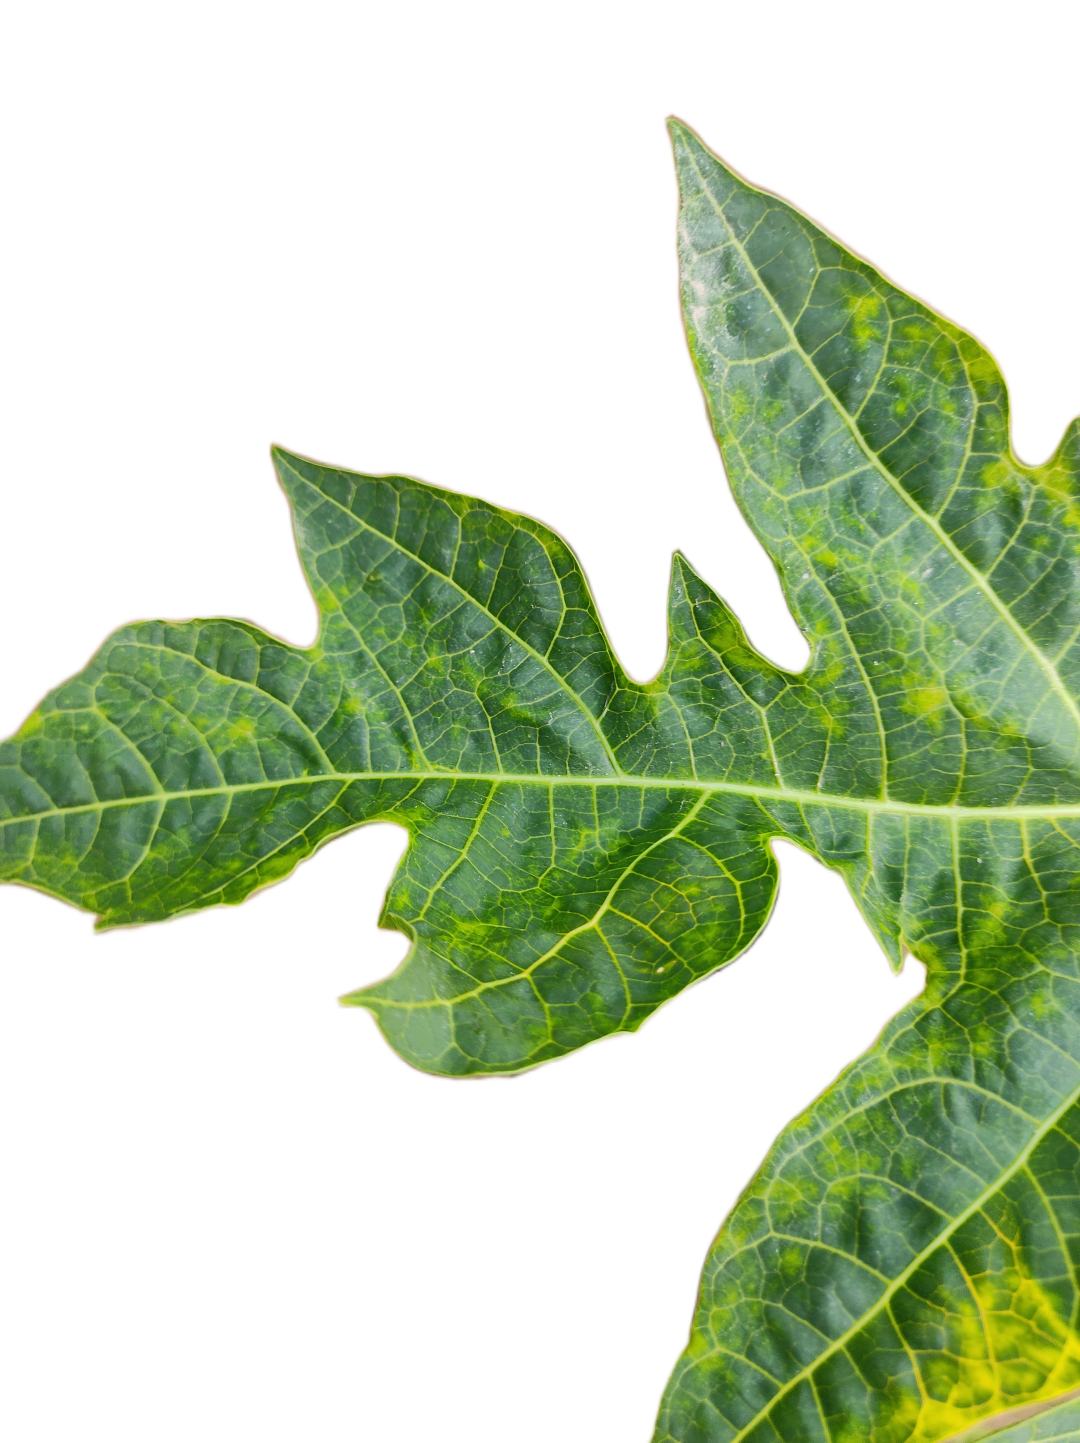
Crop: Papaya
Label: Curled_Yellow_Spot